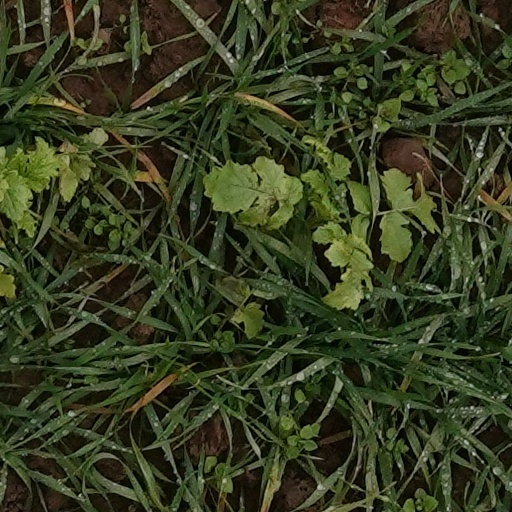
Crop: wheat